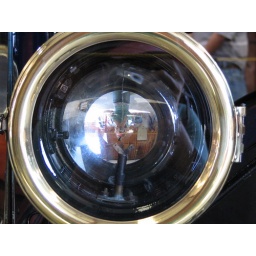
Me, reflected in old car lamp